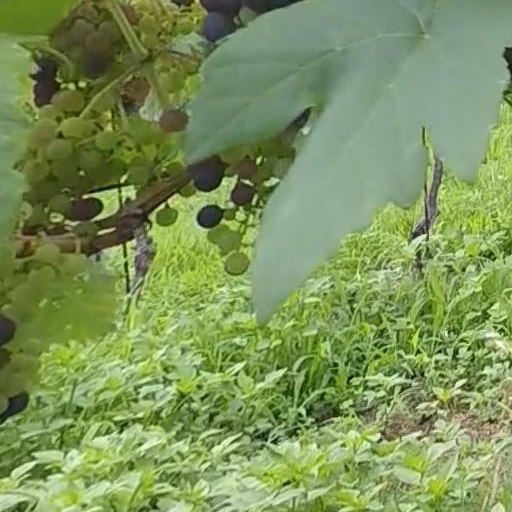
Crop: grape